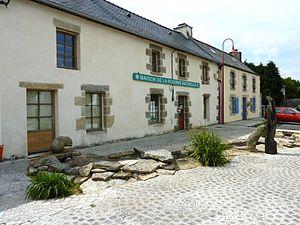
Brennilis: la maison de la Réserve naturelle et des castors (parc naturel régional d'Armorique)
Brennilis [bʁεnilis] est une commune du département du Finistère, dans la région Bretagne, en France. Elle est connue pour son ancienne centrale nucléaire.